Zhang Zuoxiang

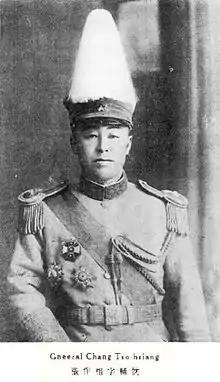

Zhang Zuoxiang was born in 1881 in Jinzhou, western Fengtian (now Liaoning), China. A loyal follower of Zhang Zuolin, he was the commander of the 27th Regiment, 27th Division, of the Fengtian Defence Force from 1911 to 1916 as Zhang Zuolin took control of Fengtian. He rose up through the ranks of the new Fengtian Army as commander of a brigade (1916–19), acting commander of 27th Division (1919, 1920) and Fengtian garrison commander (1919). From 1920 to 1922 he was staff officer for the Military Governor of Fengtian, Zhang Zuolin himself.